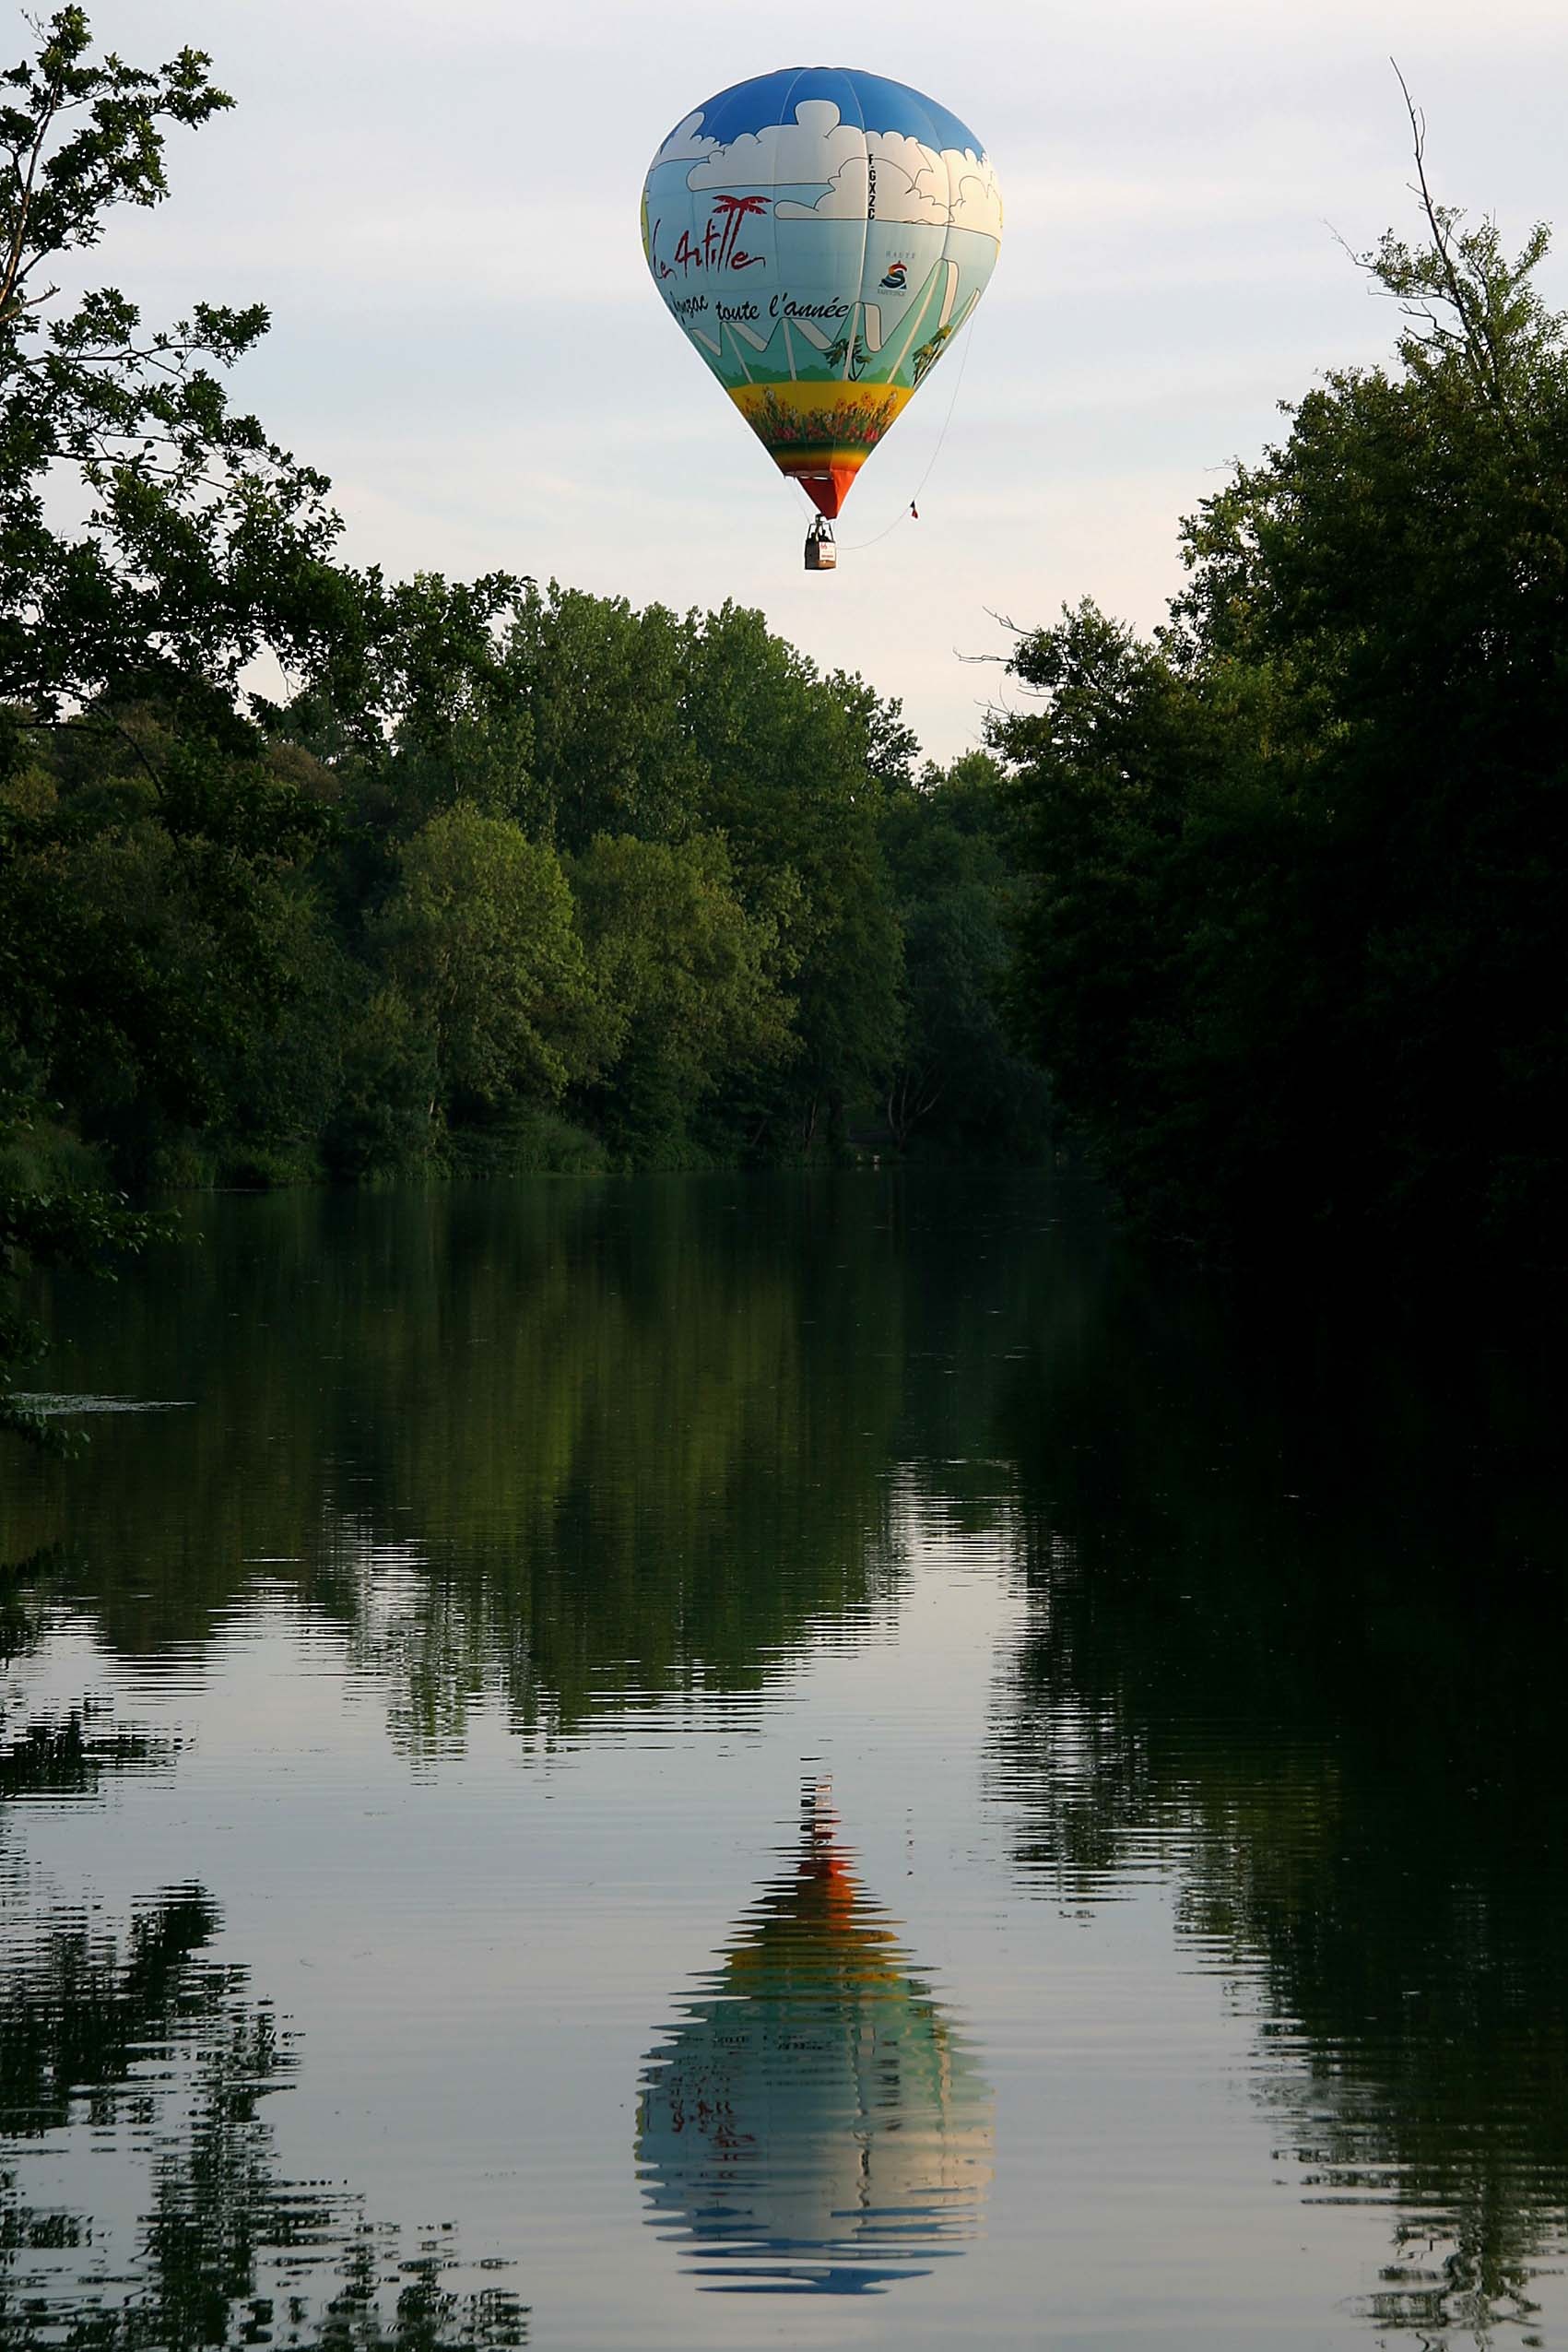
hot air balloon, aircraft, reflection, vehicle, boating, ball, reflections, charente, atmosphere of earth, montgolfier